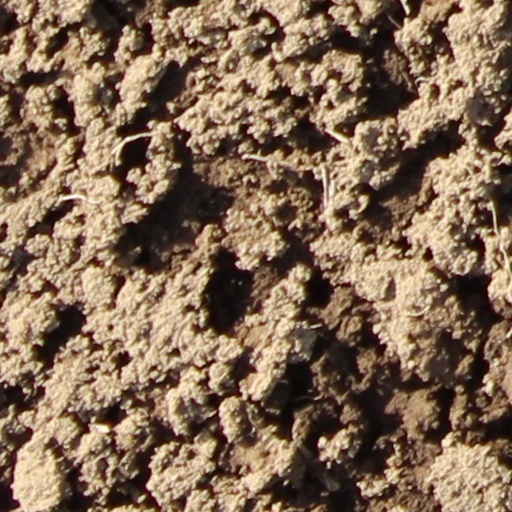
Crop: wheat